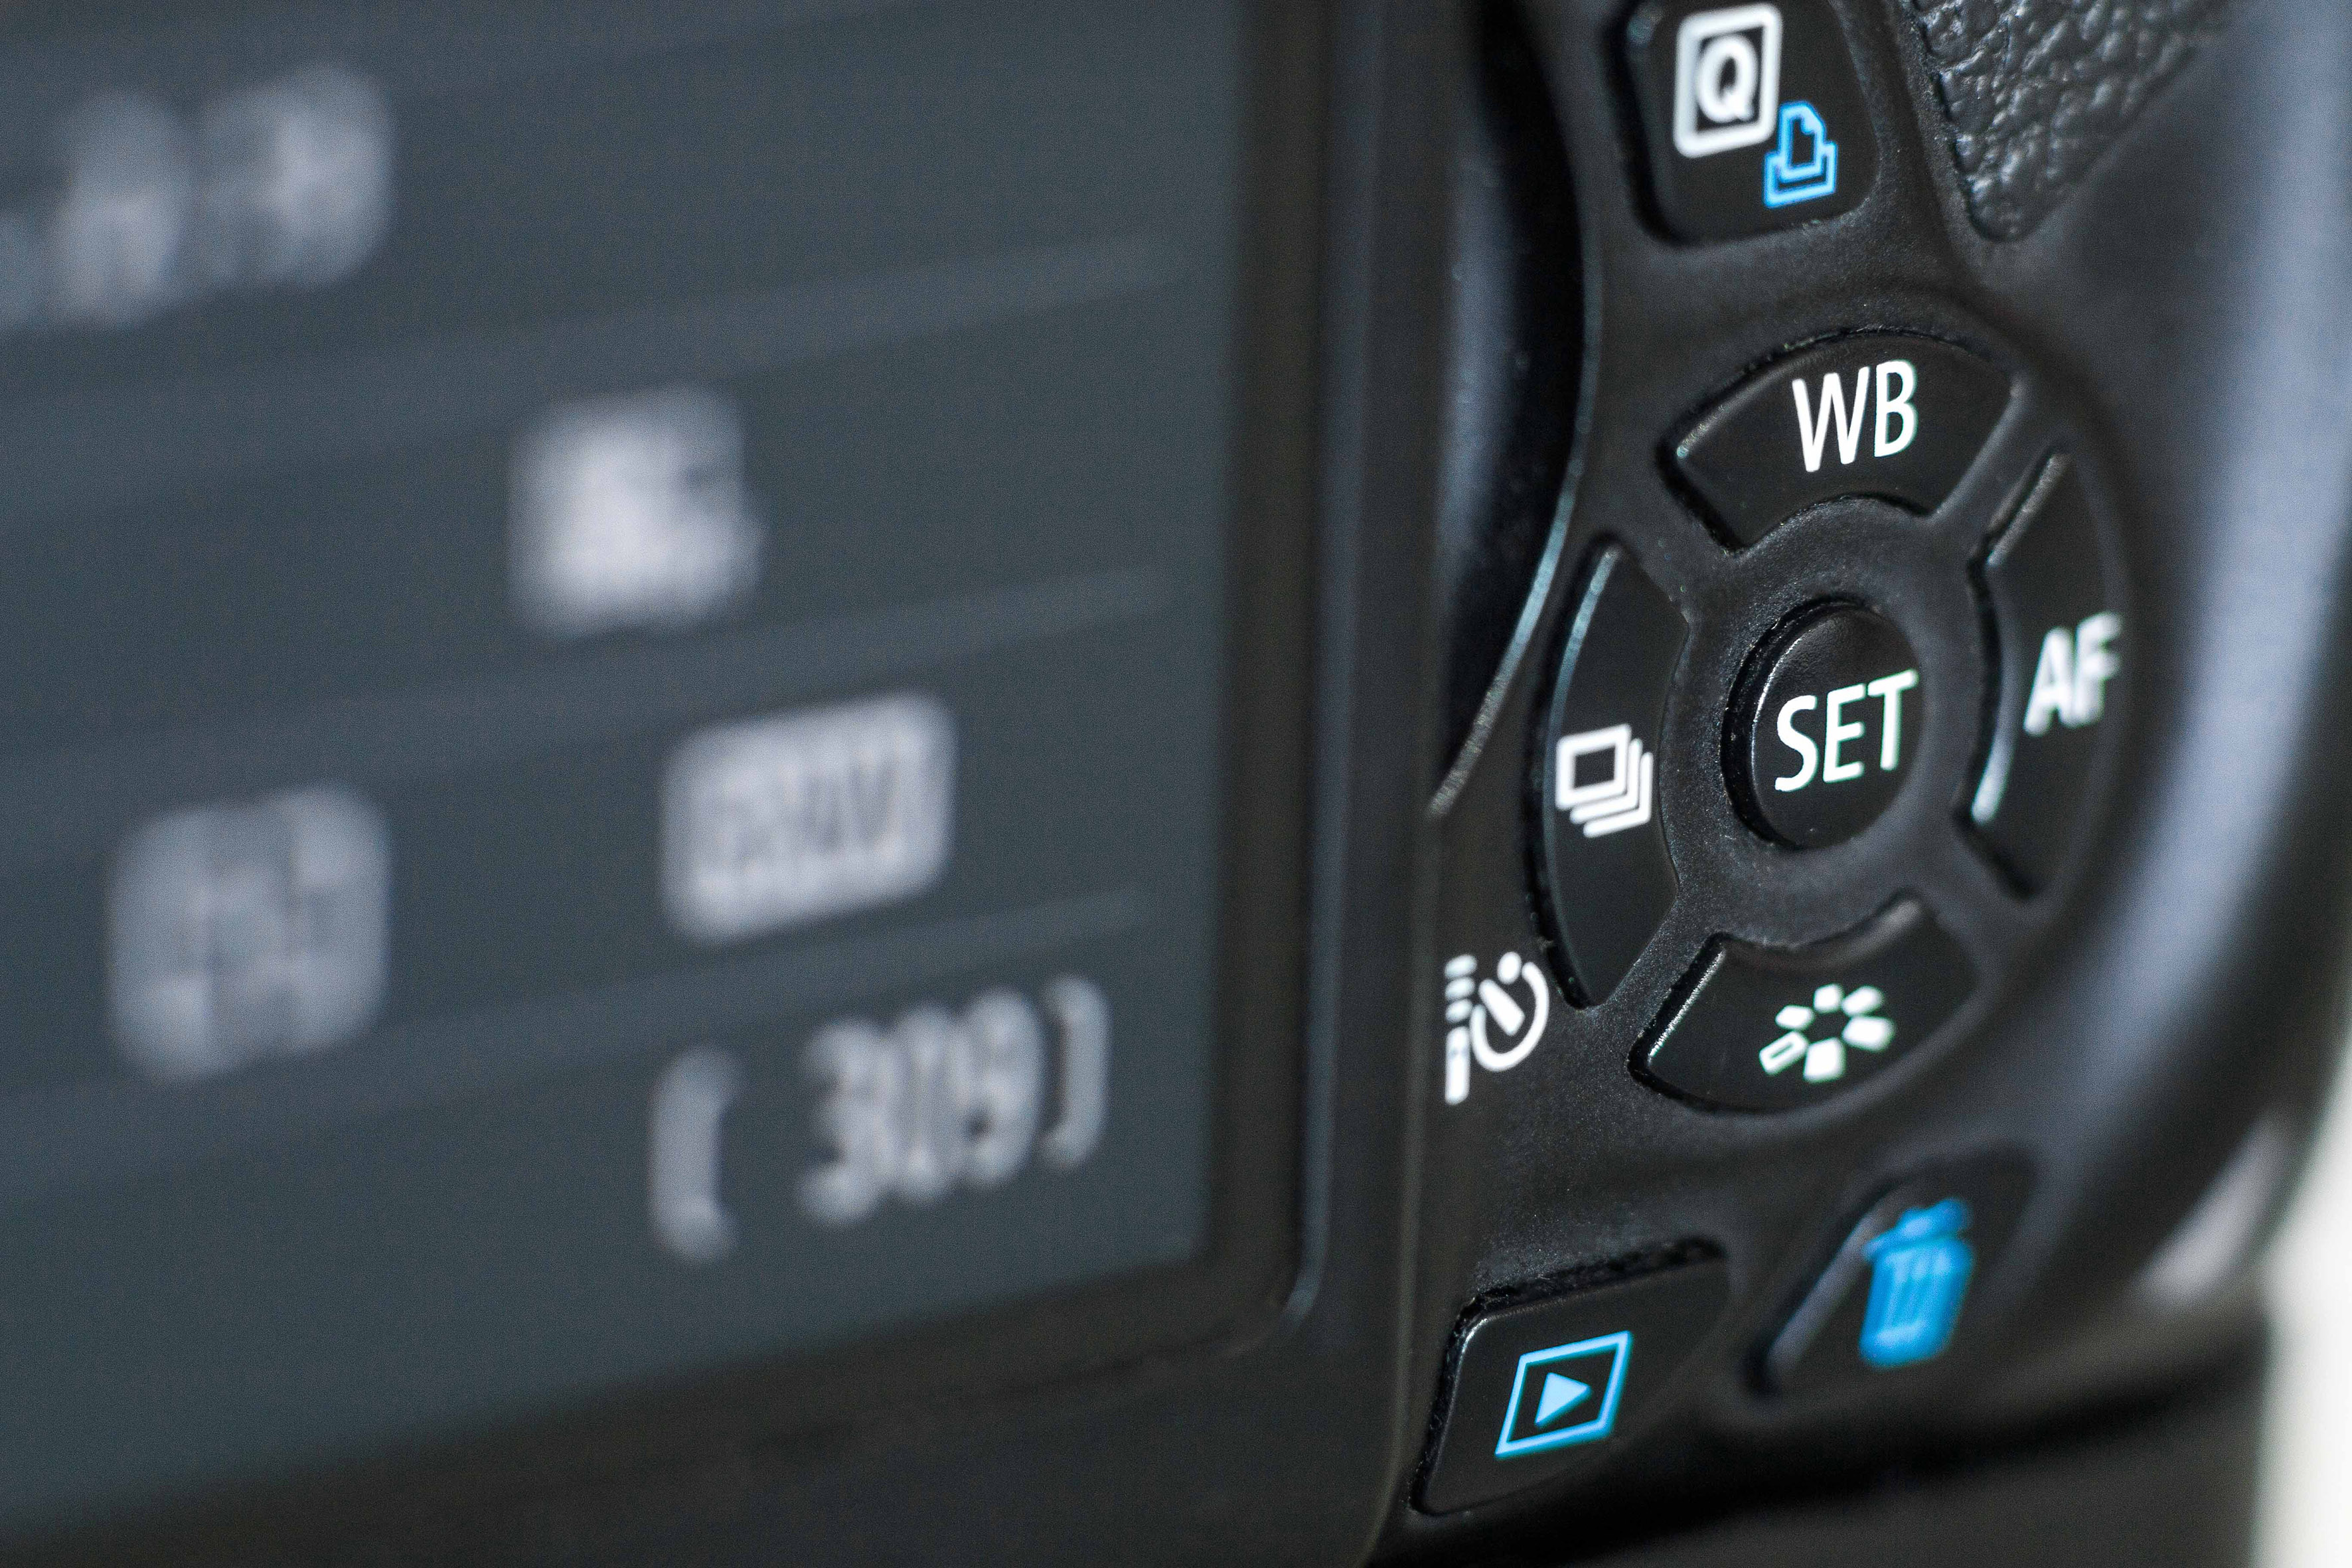
canon, camera, cameras optics, camera accessory, digital camera, photography, vehicle, single lens reflex camera, digital slr, reflex camera, car, auto part, hybrid vehicle